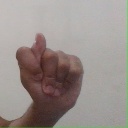
अक्षर: ट